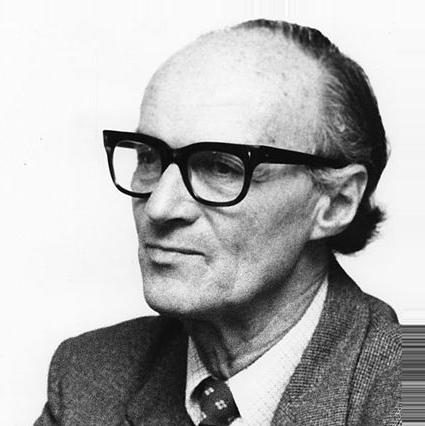
Age: 67